Pierre-Louis Binet de Marcognet

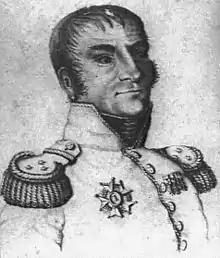
General of Division Pierre-Louis Binet de Marcognet

Pierre-Louis Binet de Marcognet (14 November 1765 – 19 December 1854) joined the French army in 1781 as an officer cadet and fought in the American Revolutionary War. During the French Revolutionary Wars he fought in the Army of the Rhine and was wounded at First and Second Wissembourg. After being dismissed from the army for a year and a half for having noble blood, he resumed his military career and was wounded at Biberach and Kehl. Promoted to lead the 108th Line Infantry Demi-Brigade, he was in the thick of the fighting at Hohenlinden in 1800, where he was wounded and captured.